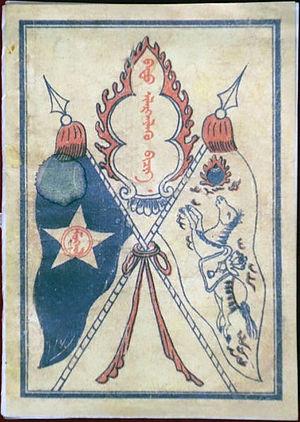
Emblème du Parti révolutionnaire du peuple de Mongolie-Intérieure
Le süld ou sülde également appelé tug süld est l'esprit gardien dans le tengrisme, chez les Huns et les Mongols. C'est un type de tug.
Le Parti du peuple de Mongolie-Intérieure ou Parti révolutionnaire du peuple de Mongolie-Intérieure est un parti crée en octobre 1925 en Mongolie-Intérieure.